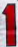
Number: 1